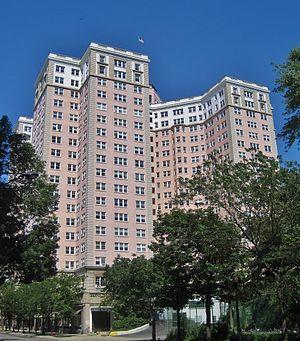
Les Edgewater Beach Apartments est un bâtiment résidentiel situé au 5555 North Sheridan Road, dans le secteur d'Edgewater à Chicago, dans l'État de l'Illinois aux États-Unis. Construit en 1924, le bâtiment abritait autrefois un hôtel de luxe et a été reconverti en immeuble résidentiel à sa fermeture en 1970.